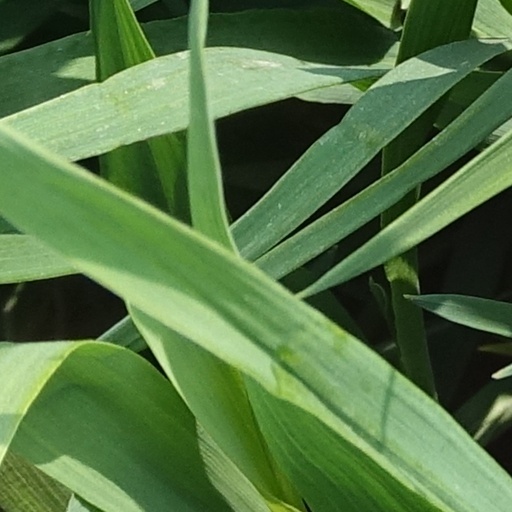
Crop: wheat